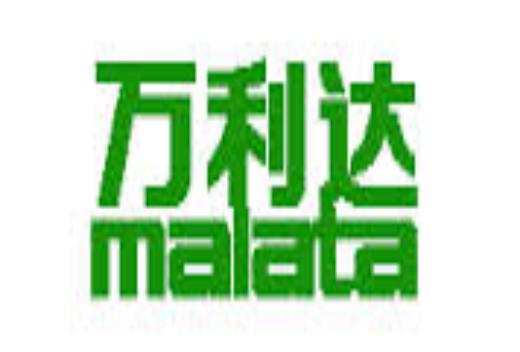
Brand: malata-2
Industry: Electronic